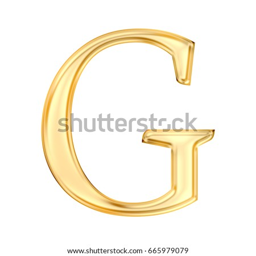
shiny golden glass uppercase or capital letter g in a 3d illustration with a glossy gold metallic or plastic style and classic font isolated on a white background with clipping path .